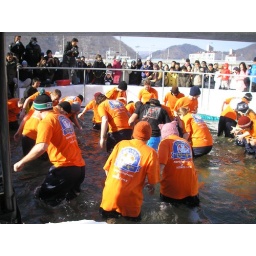
Everyone in the water trying to grab fish out of the water.